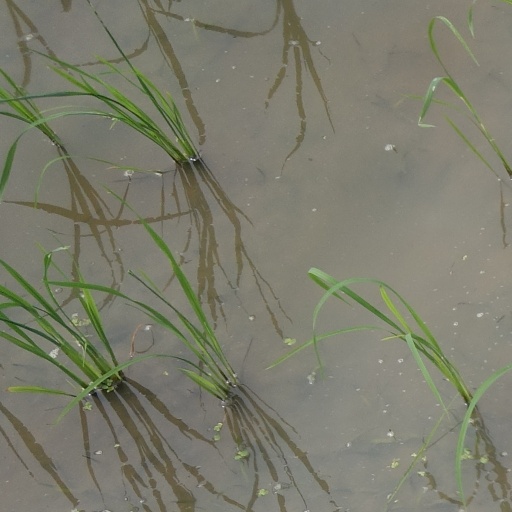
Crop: rice